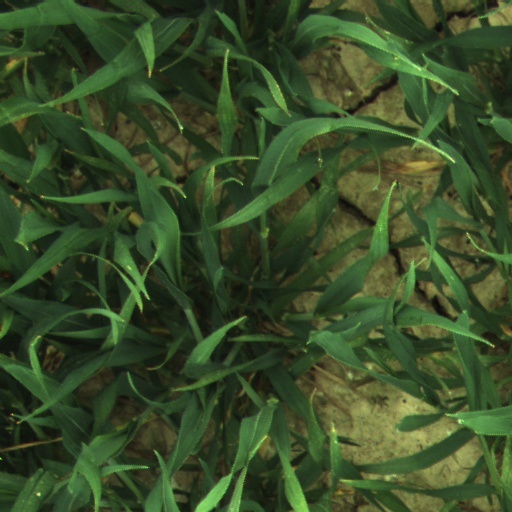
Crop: wheat